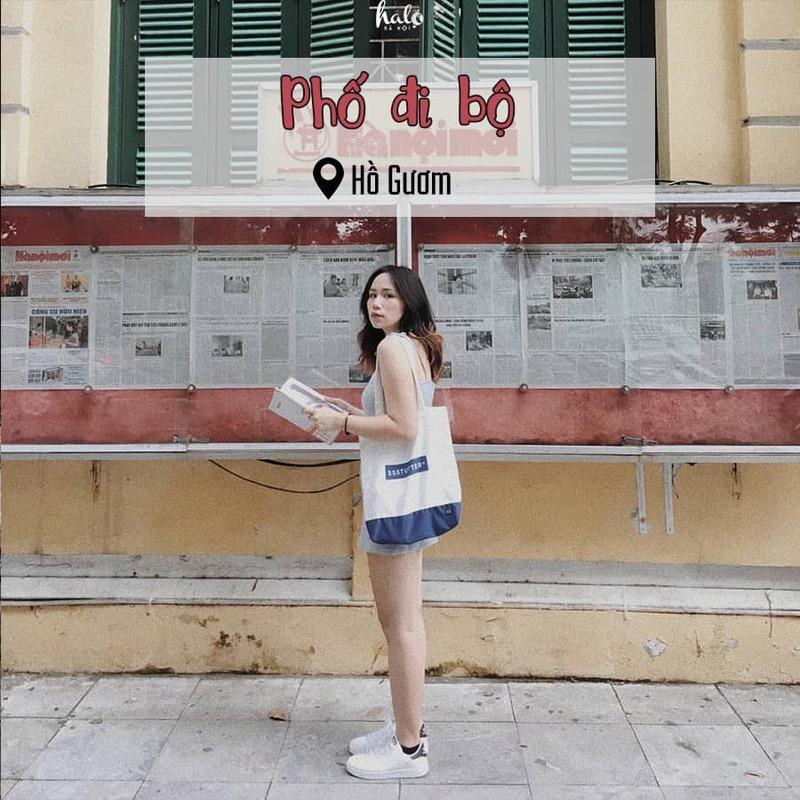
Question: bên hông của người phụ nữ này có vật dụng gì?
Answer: túi xách